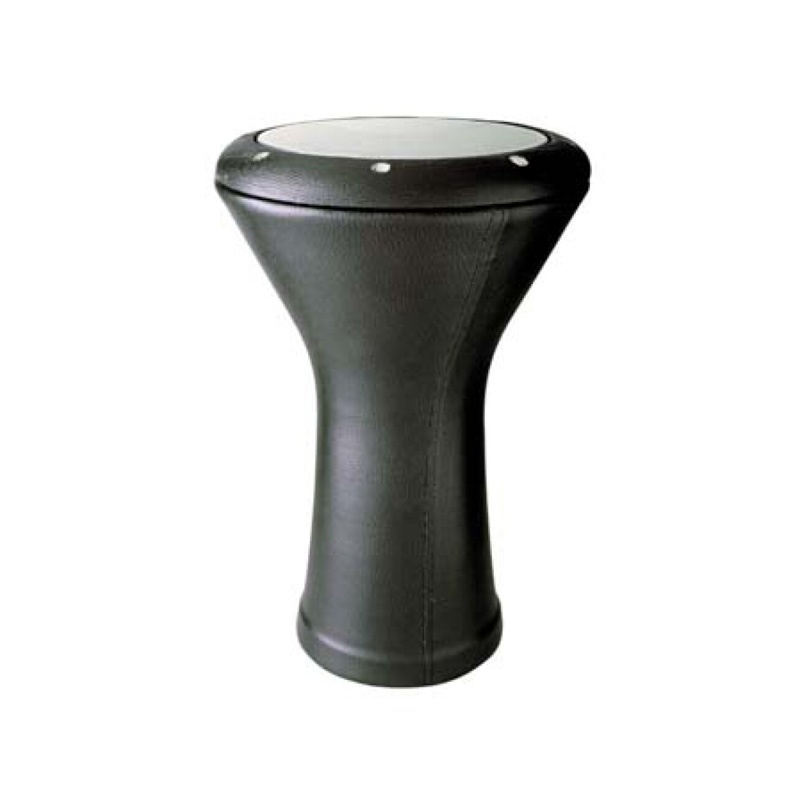
Stagg 22cm Egyptian doumbek with key and bag
Introducing the Stagg 22cm Egyptian doumbek with key and bag Ideal for the travelling percussionist, this Egyptian doumbek measures just 22cm in diameter and 43cm tall - perfect for busking, jamming around a campfire or even for use in schools for KS1 and KS2 lessons. Featuring a vinyl cover, this doumbek will deliver a sharp sound with an excellent attack, especially when struck at the rim. The lugs and rim of the doumbek are exposed on the outside of the drum, making tuning easier.
Brand: Stagg
Category: Arts & Entertainment > Hobbies & Creative Arts > Musical Instruments > Percussion > Hand Percussion > Hand Drums > Goblet Drums > Doumbeks